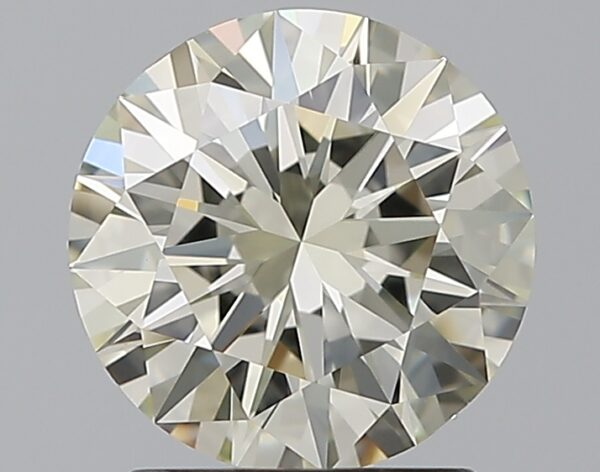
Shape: round
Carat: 1.5
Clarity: VVS1
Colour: L
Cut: EX
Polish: EX
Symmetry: EX
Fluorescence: ST
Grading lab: GIA
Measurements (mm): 7.37 x 7.42 x 4.51